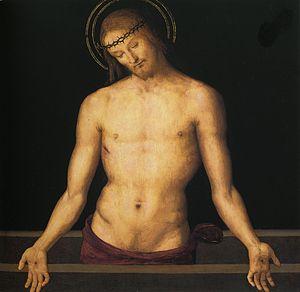
Le Retable des Décemvirs est une peinture religieuse du Pérugin, un retable, datant de 1495 - 1496, conservé à la Pinacothèque vaticane à Rome.